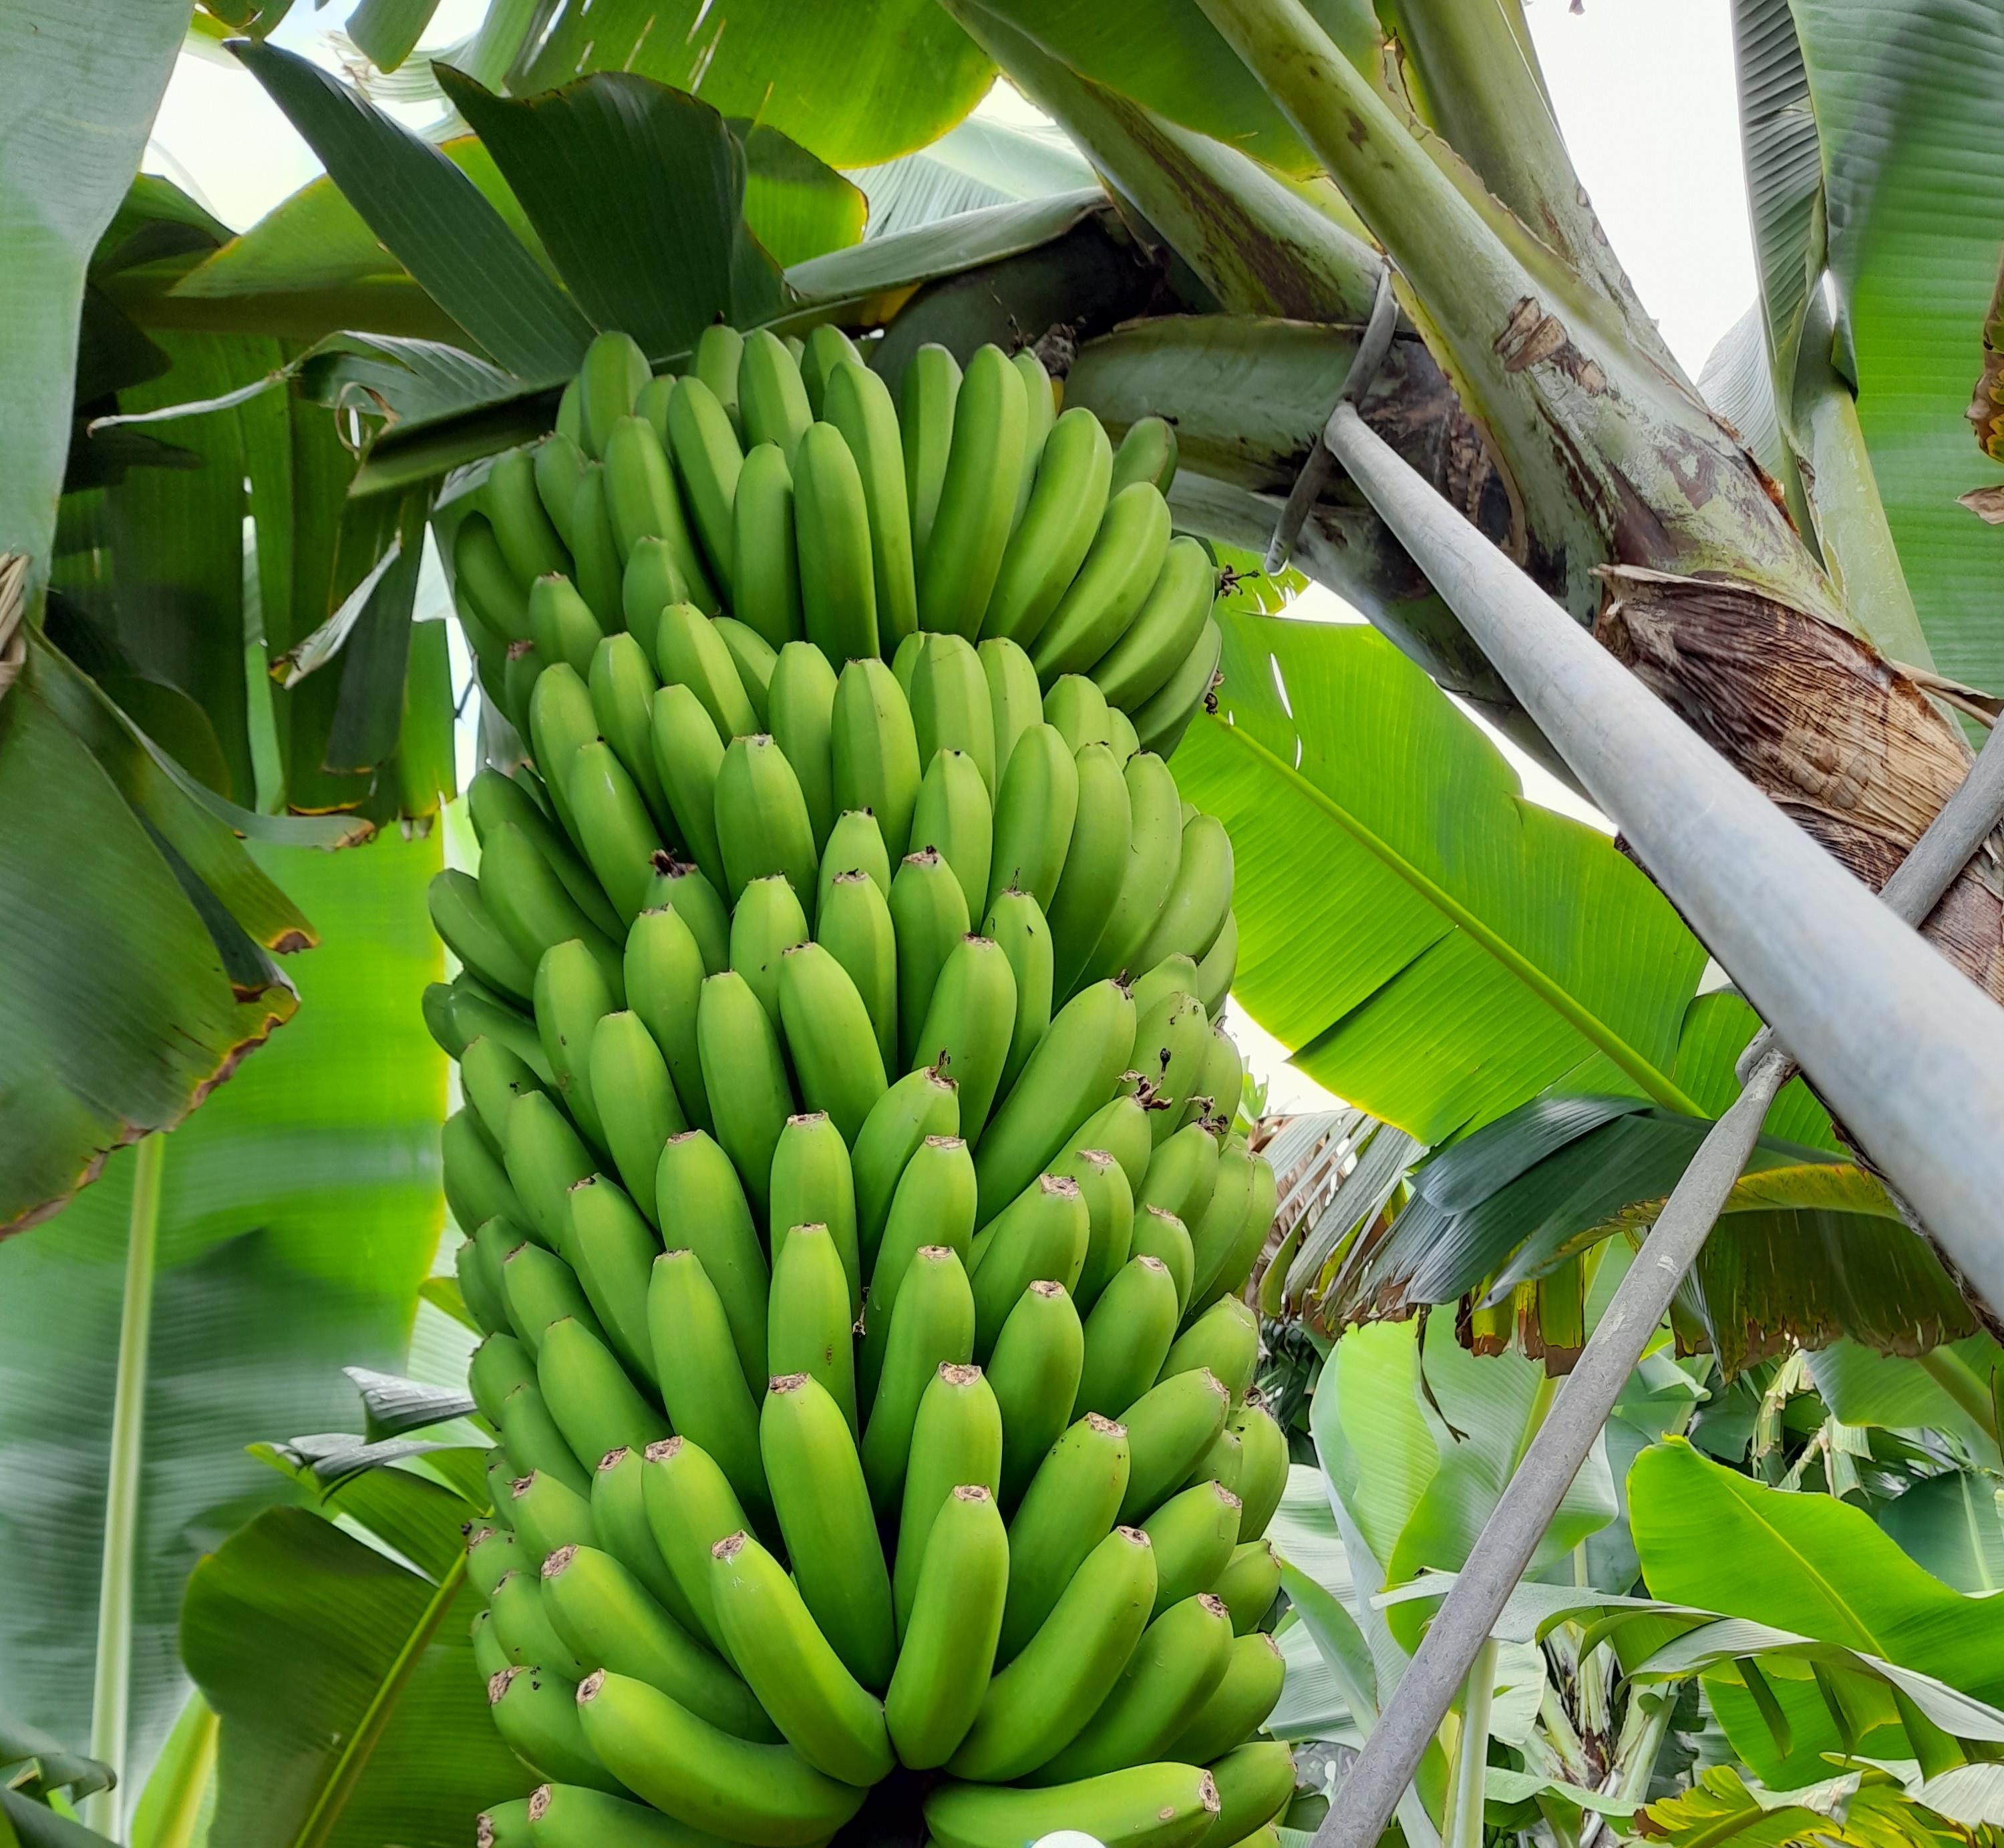
Label: Cut